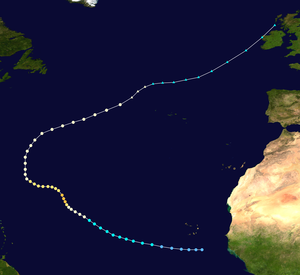
L'ouragan Helene est la 8ᵉ tempête tropicale, le 4ᵉ ouragan et le 2ᵉ ouragan majeur de la saison cyclonique 2006 pour le bassin de l'océan Atlantique. C'est également le phénomène le plus intense depuis le début de la saison cyclonique 2006. Le nom Helene avait déjà été utilisé en 1958, 1988 et 2000.